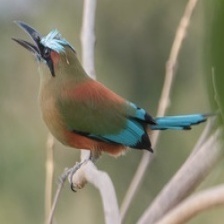
Species: TURQUOISE MOTMOT
Scientific name: EUMOMOTA SUPERCILIOSA